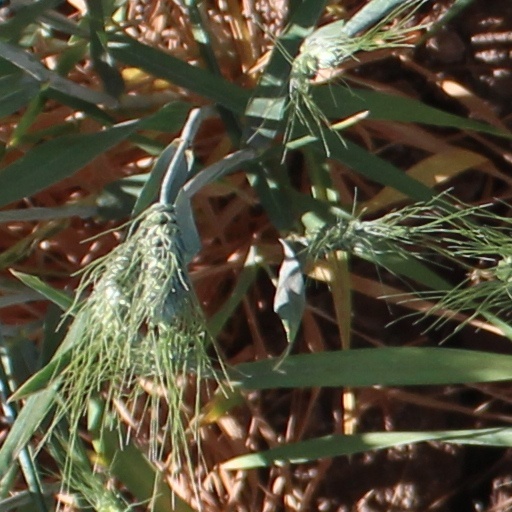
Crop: wheat